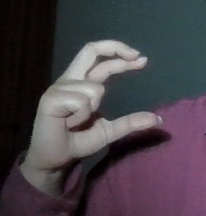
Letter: thal